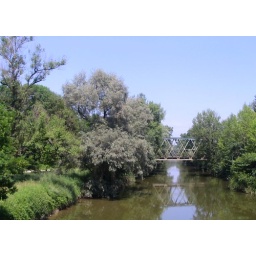
railway bridge across the river argen in the southern part of Germany